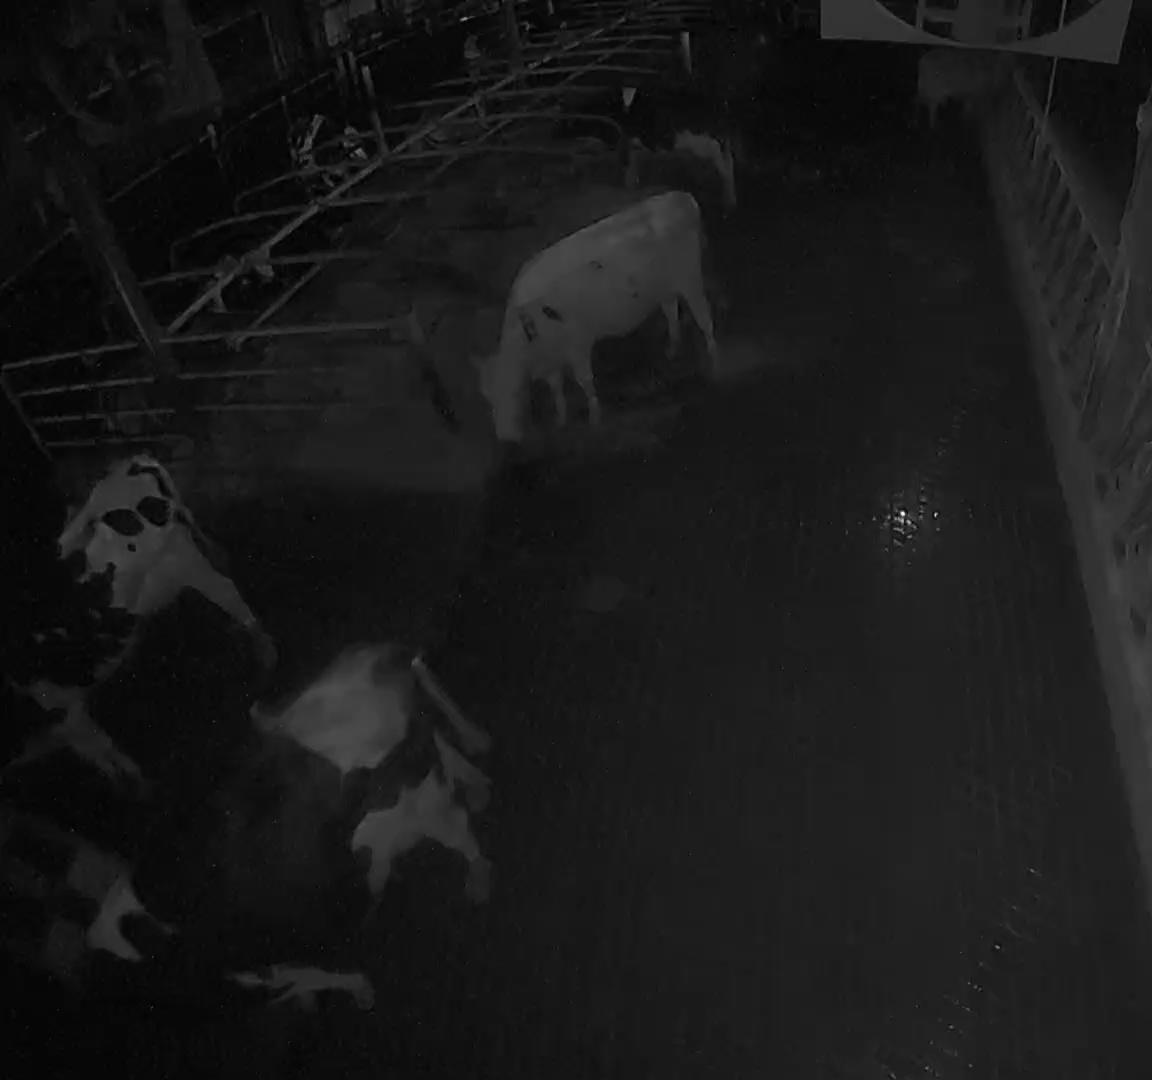
Number of cows: 7